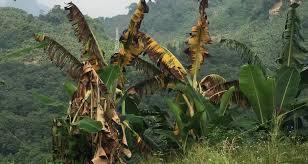
Kwenye shamba la mkulima,  kumepandwa mmea  aina wa ndizi , baadhi ya ndizi hizi zina kasoro kwa kuwa migomba ina rangi ya manjano na [cs]matawi[csi yamedhoofika.